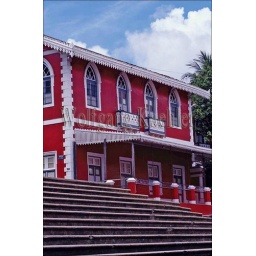
Brazil, near recife, olinda, street scene, red house (Unesco world heritage site)